Manu Vatuvei

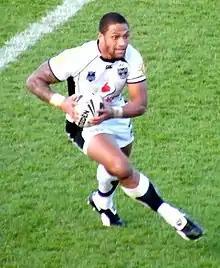
Vatuvei playing for the Warriors in 2009

The Warriors failed to make the finals, but Vatuvei finished the season as the club's top try-scorer with 13 tries in 19 matches in the 2009 NRL season.